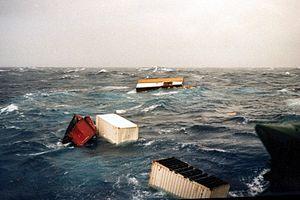
Dans un ouragan conteneurs chute à la mer - Atlantique Nord en 1980e hiver